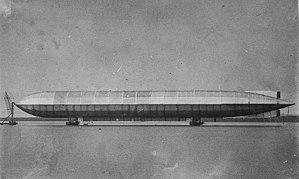
Wolseley Motors Limited fut un constructeur anglais de véhicules automobiles, fondé en 1901 par le fabricant d'armement Vickers, en collaboration avec l'industriel Herbert Austin. Au début, Wolseley mit en production une gamme complète d'automobiles, dominée par des voitures de luxe très prisées à la Belle Époque, jusqu'à la mort des frères Vickers, en 1915 et 1919. En 1921, dans sa plus forte expansion, Wolseley fabriqua plus de 12 000 voitures, s'affirmant comme le plus grand fabricant d'automobiles de Grande-Bretagne. Cependant, en 1927, le surdéveloppement de l'entreprise a conduit à sa mise sous séquestre, la faisant passer des mains de Vickers à celles de William Richard Morris, pour finir dans l'empire Morris Motor Company, puis dans British Motor Corporation et British Leyland, avant de voir son nom disparaître en 1975.
Un mât d'amarrage ou d'ancrage est une tour destinée à immobiliser l'avant d'un ballon dirigeable sur un aérodrome, ou une étendue d'eau. Pendant un court séjour, il peut supporter les câbles électriques et les canalisations d'eau potable assurant le fonctionnement de l'appareil. Pour des périodes plus longues, l'aérostat est abrité sous un hangar à dirigeables pour le protéger des intempéries, en particulier des vents qui peuvent l'emporter.